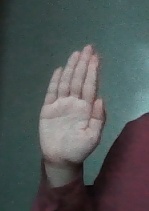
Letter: seen